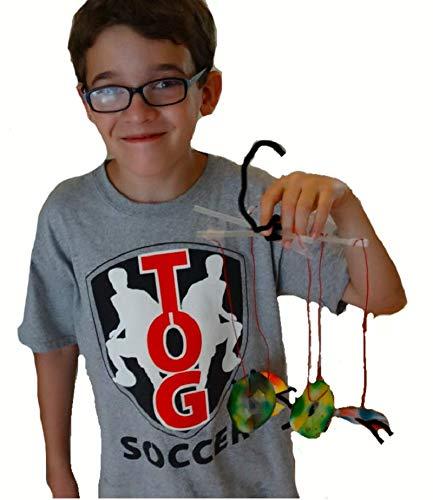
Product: The Young Scientists Club Science Art Fusion Rainbows Kit
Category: Toys & Games | Learning & Education | Science Kits & Toys
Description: Young Scientists create their own Rainbow art gallery with the included poster and make all kinds of rainbows such as rainbow ice, rainbow butterflies, rainbow chromatography snake, and more.
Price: $16.71
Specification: ProductDimensions:9x9x2.5inches|ItemWeight:12ounces|ShippingWeight:12ounces(Viewshippingratesandpolicies)|DomesticShipping:ItemcanbeshippedwithinU.S.|InternationalShipping:Thisitemisnoteligibleforinternationalshipping.LearnMore|ASIN:B01BGH2ZWG|Itemmodelnumber:WH-925-1164|Manufacturerrecommendedage:5-12years